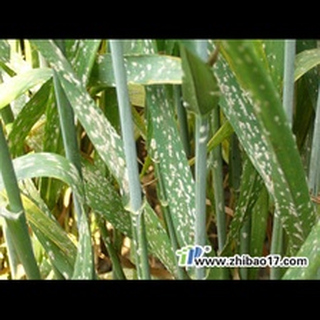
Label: wheat_mildew